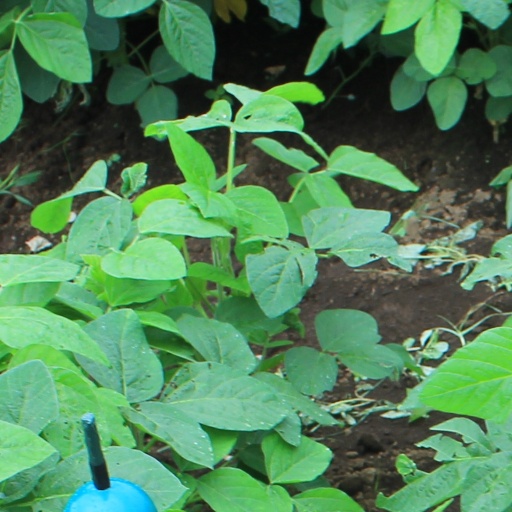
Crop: soybean